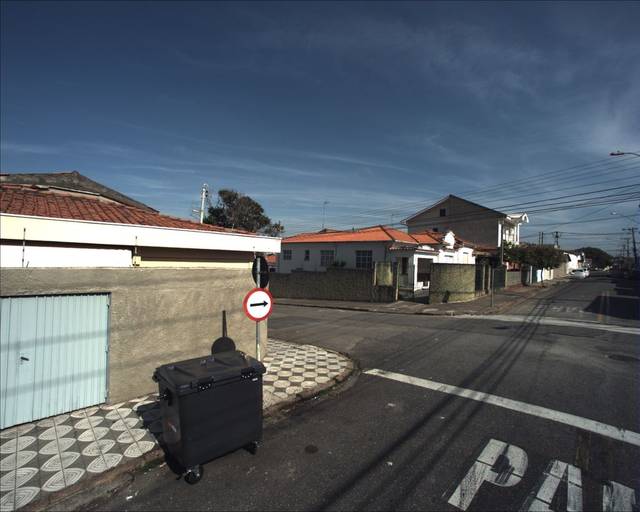
Region: Brazil
Coordinates: -23.49, -47.455